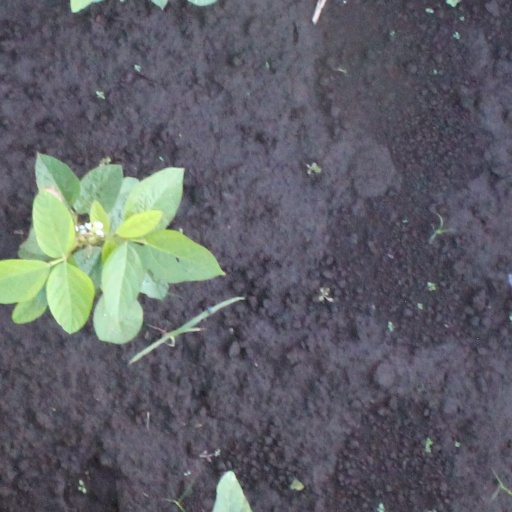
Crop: soybean